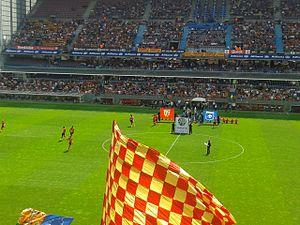
RC Lens - AJ Auxerre, le 17 août 2013, au Stade Bollaert-Delelis, pour le championnat de France de football de Ligue 2 (deuxième division française).
La saison 2013-2014 du Racing Club de Lens, est la troisième saison consécutive du club au sein de la Ligue 2. Au terme de cet exercice, le RC Lens terminant 2ᵉ, retrouve la Ligue 1.